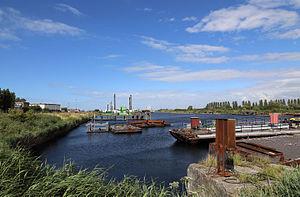
Zeebrugge (Bruges, Belgique)